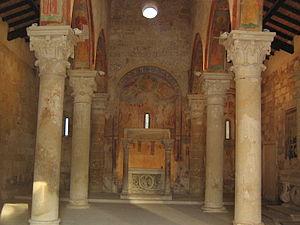
L'Abbaye Santa Maria a Cerrate est un édifice religieux situé à Lecce, dans la région des Pouilles, en Italie.